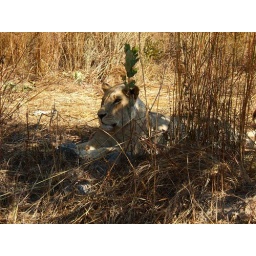
lion in the grass